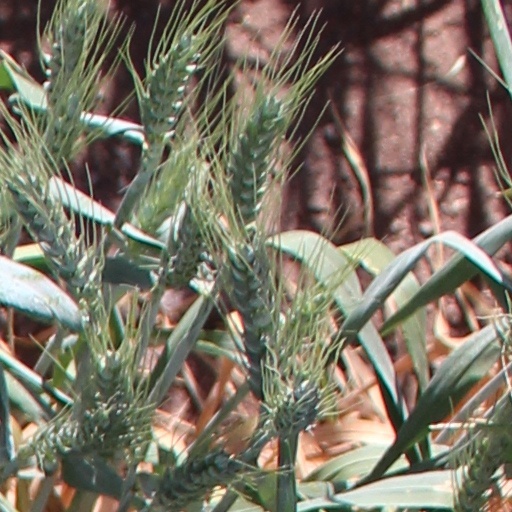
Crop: wheat